Mary Feik

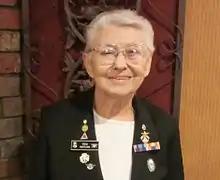

Mary Feik (March 9, 1924June 10, 2016) was an American aviation engineer, mechanic, pilot, instructor and aircraft restorer. She received many awards and honors in her storied career and was a colonel in the Civil Air Patrol.